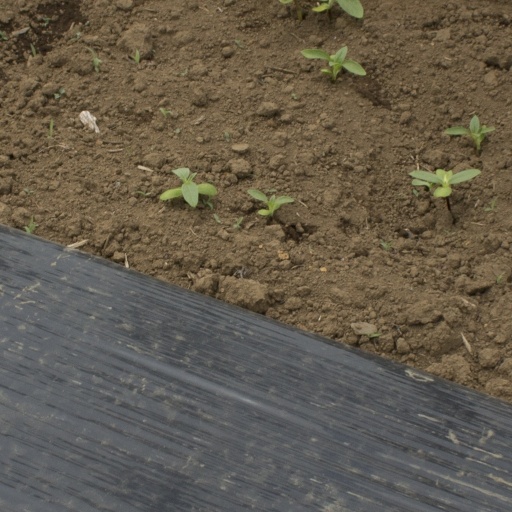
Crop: Jerusalem artichoke